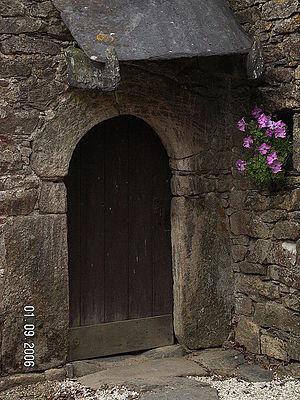
Botmeur [bɔtmœʁ] est une commune française du département du Finistère et de la région Bretagne ; elle fait partie de Monts d'Arrée Communauté.